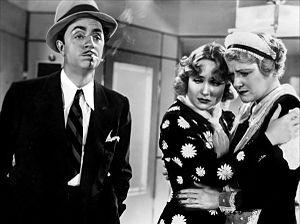
Ted J. Kent est un monteur américain, né Theodore John Kent le 6 octobre 1901 en Illinois, mort le 17 juin 1986 dans le comté d'Orange.
Mon homme Godfrey est un film américain réalisé par Gregory La Cava, sorti en 1936.
Jean Dixon est une actrice américaine, de son vrai nom Marie Jacques, née le 14 juillet 1896 à Waterbury, décédée le 12 février 1981 à New York.